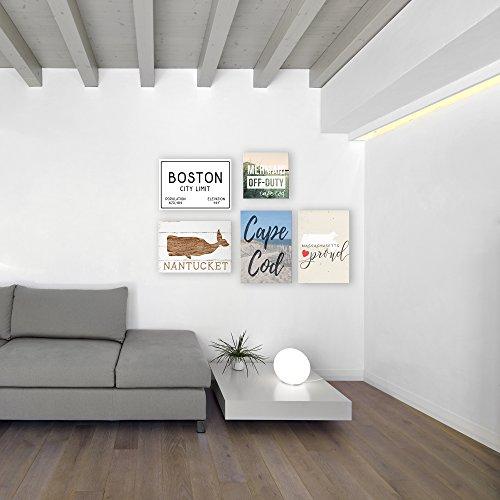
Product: The Stupell Home Décor Collection Mermaid Off Duty Cape Cod Wall Plaque Art, 12 x 12
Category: Baby Products | Nursery | Décor | Wall Décor | Wall Plaques
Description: Celebrate your city with our vibrant wall plaques.
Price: $29.99
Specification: ProductDimensions:12x0.5x12inches|ItemWeight:1.85pounds|ShippingWeight:1.85pounds(Viewshippingratesandpolicies)|Manufacturer:StupellIndustries|ASIN:B07629RKSS|Itemmodelnumber:cw-1343_wd_12x12